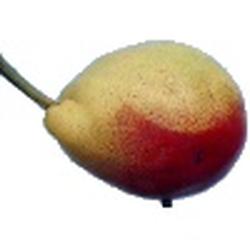
Label: Pear